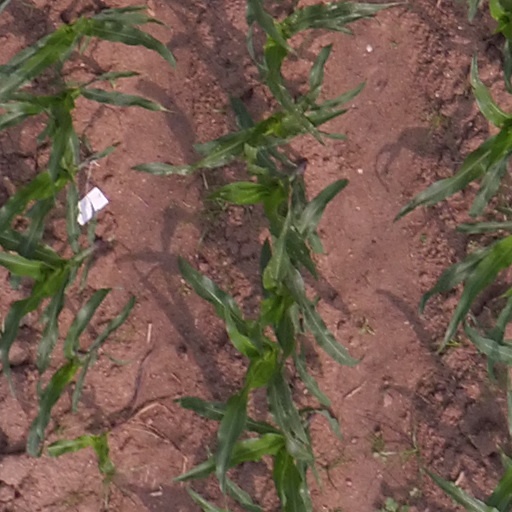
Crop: maize; corn